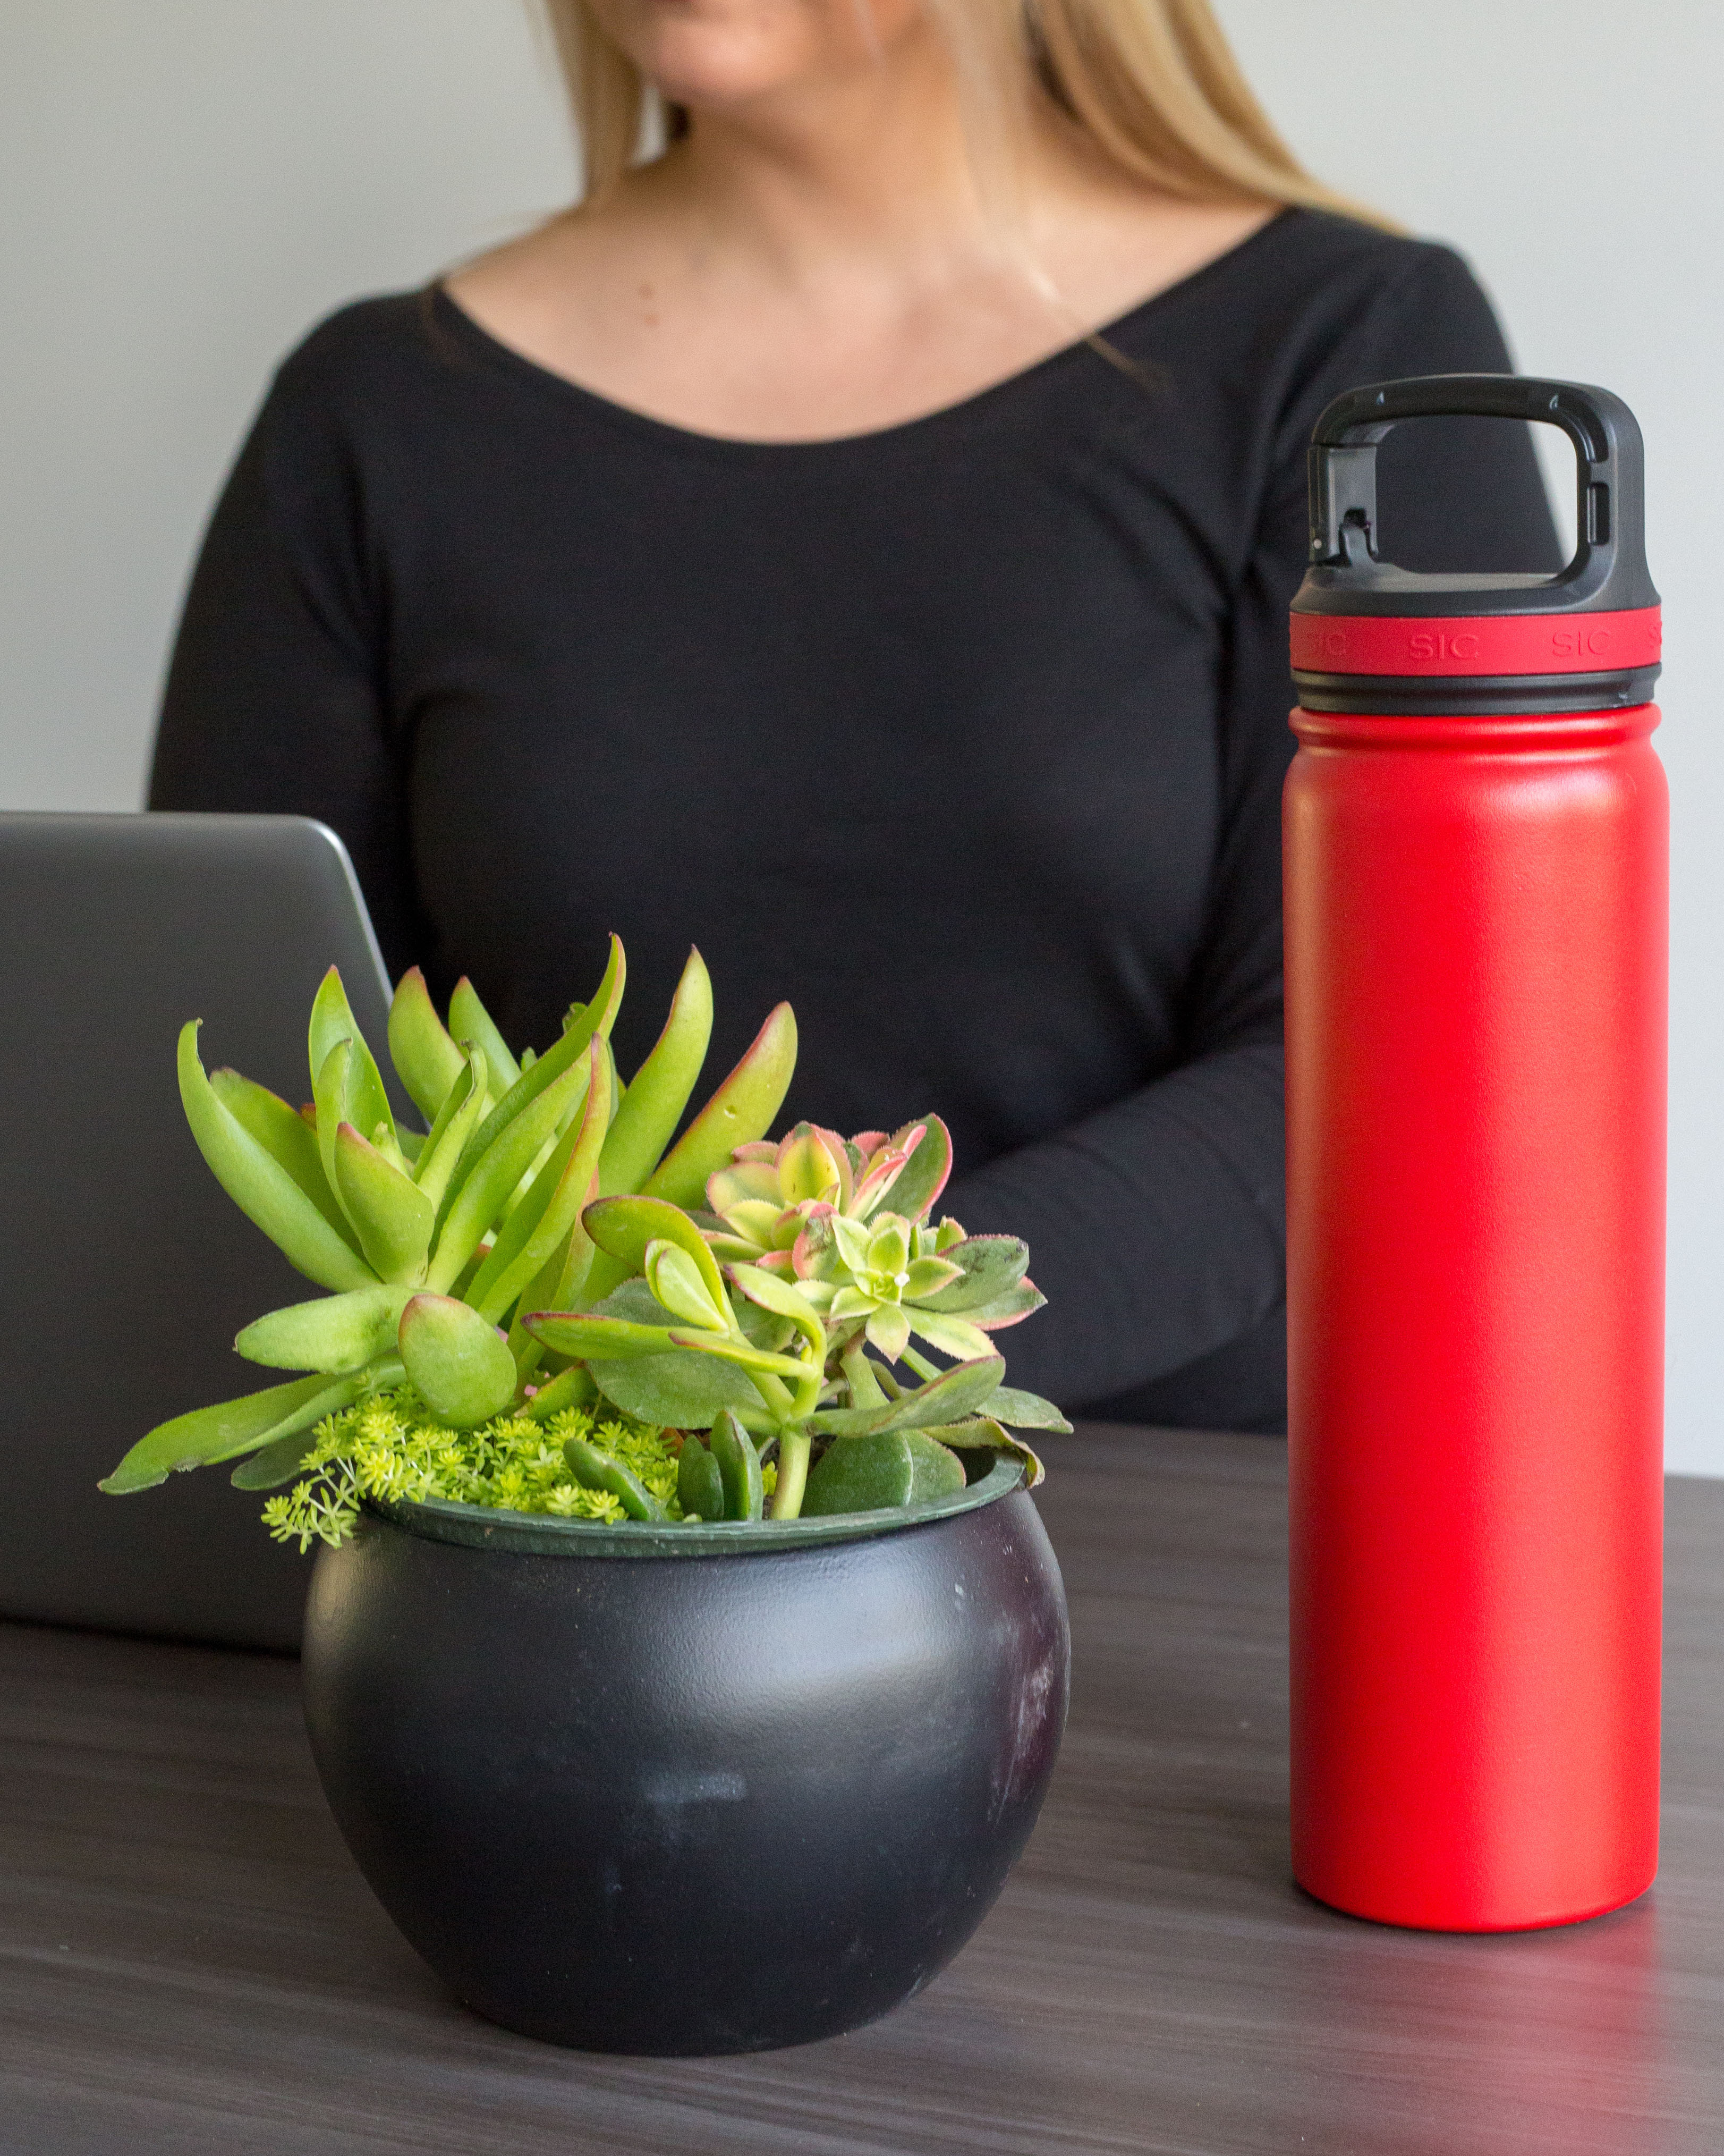
flowerpot, serveware, interior design, dishware, water bottle, flowering plant, terrestrial plant, still life photography, ceramic, houseplant, coquelicot, cylinder, pottery, plastic, bottle, vacuum flask, vase, flask, porcelain, bromeliaceae, herbaceous plant, fruit, lid, succulent plant